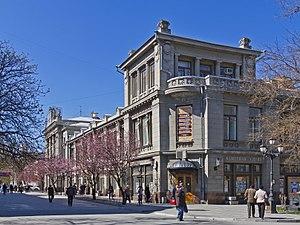
Le théâtre Gorki ou officiellement théâtre dramatique académique russe de Crimée du nom de Maxime Gorki est un théâtre dramatique situé à Simféropol, capitale de la Crimée.